Havana Plan Piloto

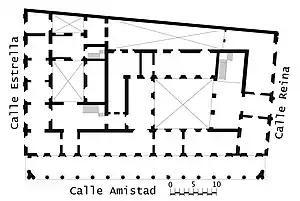
Palacio de Aldama

In the late 1920s, Le Corbusier lost confidence in big business to realize his dreams of utopia represented in the Ville Contemporaine and Plan Voisin. The centerpiece of this plan was a group of sixty-story cruciform skyscrapers built on steel frames and encased in curtain walls of glass. The skyscrapers housed both offices and the flats of the most wealthy inhabitants. These skyscrapers were set within large, rectangular park-like green space.Ville Contemporaine and Plan Voisin. At the center of the planned city was a transportation hub that housed depots for buses and trains as well as highway intersections and at the top, an airport. Le Corbusier separated pedestrian paths from the roadways and intensified the automobile as a means of transportation. As one moved out from the central skyscrapers, smaller multi-story zigzag blocks set in green space and set far back from the street housed the proletarian workers. Influenced by the linear city ideas of Arturo Soria y Mata (which Milyutin also employed) and the theories of the syndicalist movement (that he had recently joined) he formulated a new vision of the ideal city, the "Ville Radieuse". It represented a utopian dream to reunite man within a well-ordered environment. Unlike the radial design of the Ville Contemporaine, the "Ville Radieuse" was a linear city based upon the abstract shape of the human body with head, spine, arms, and legs. The design maintained the idea of high-rise housing blocks, free circulation and abundant green spaces proposed in his earlier work. The blocks of housing were laid out in long lines stepping in and out. Like the Swiss Pavilion they were glazed on their south side and were raised up on pilotis. They had terraces and running tracks on their roofs.